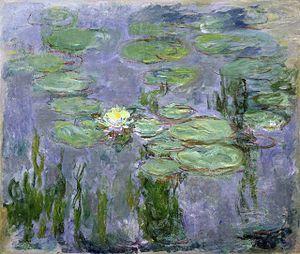
Nymphéas 1915
Le musée Marmottan, devenu musée Marmottan Monet dans les années 1990, est un musée des beaux-arts situé à Paris. Il présente notamment une collection d’objets d’art et de tableaux du Premier Empire, ainsi que des œuvres de peintres impressionnistes dont la plus grande collection au monde d'œuvres de Claude Monet.
Les Nymphéas est une série d'environ 250 peintures à l'huile élaborées par Claude Monet pendant les 31 dernières années de sa vie. Ces peintures représentent le jardin de fleurs et plus particulièrement le bassin de nénuphars de Monet à Giverny. Beaucoup de travaux ont été peints tandis que l'artiste souffrait de cataracte. Ces tableaux se présentent sous différentes formes et avec des tailles très variables pouvant aller jusqu’à plusieurs mètres.